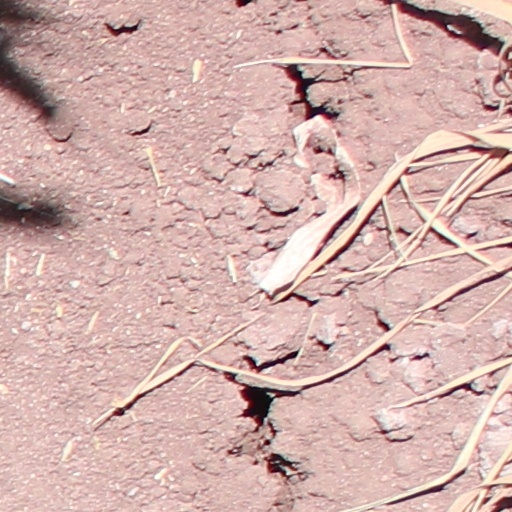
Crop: wheat